Umm Kulthum

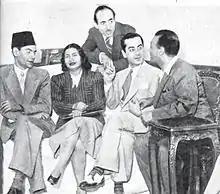
Umm Kulthum with some of the most prominent names in Egyptian classical music. From left: Riad Al Sunbati, Mohamed El Qasabgi, Farid al-Atrash and Zakariya Ahmad.

Her songs deal mostly with the universal themes of love, longing and loss. A typical Umm Kulthum concert consisted of the performance of two or three songs over a period of three to four hours. These performances are in some ways reminiscent of the structure of Western opera, consisting of long vocal passages linked by shorter orchestral interludes. However, Umm Kulthum was not stylistically influenced by opera, and she sang solo for most of her career.